Theresia Singer

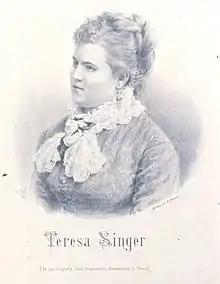

Theresia Singer (also known as Teresa Singer; 1853, Olomouc – 9 January 1928, Florence), was an operatic soprano.